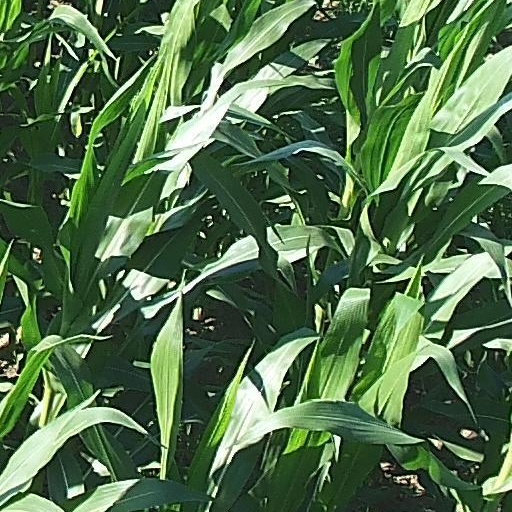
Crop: maize; corn